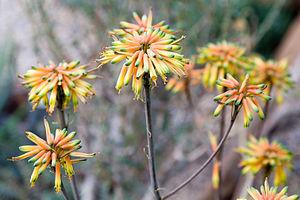
Aloe est un genre de plantes succulentes, les aloès, originaires d'Afrique, de Madagascar et les Iles Mascareines, de la péninsule arabique et Socotra.